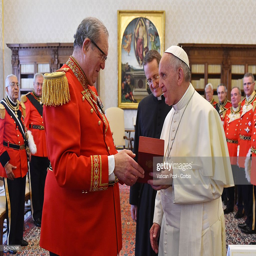
religious leader meets rock artist and religious leadership title